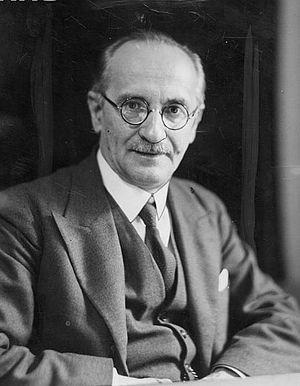
Jan Łukasiewicz, né le 21 décembre 1878 à Lemberg, mort le 13 février 1956 à Dublin, est un philosophe et logicien polonais.